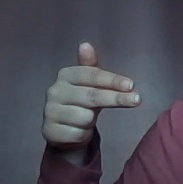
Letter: ghain